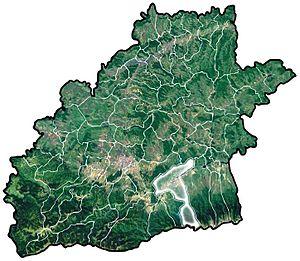
Avrig est une ville du județ de Sibiu située sur les rives de la rivière Olt.